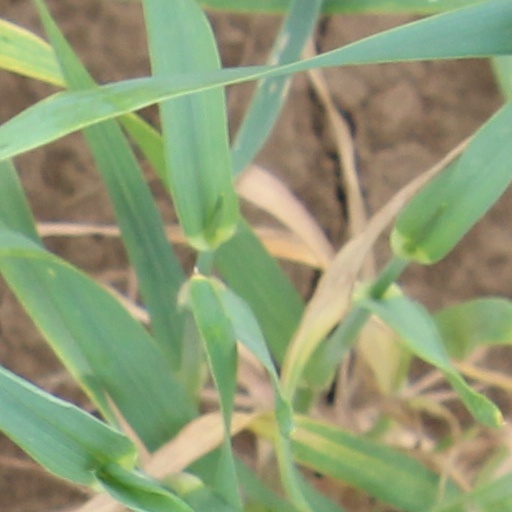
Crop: wheat